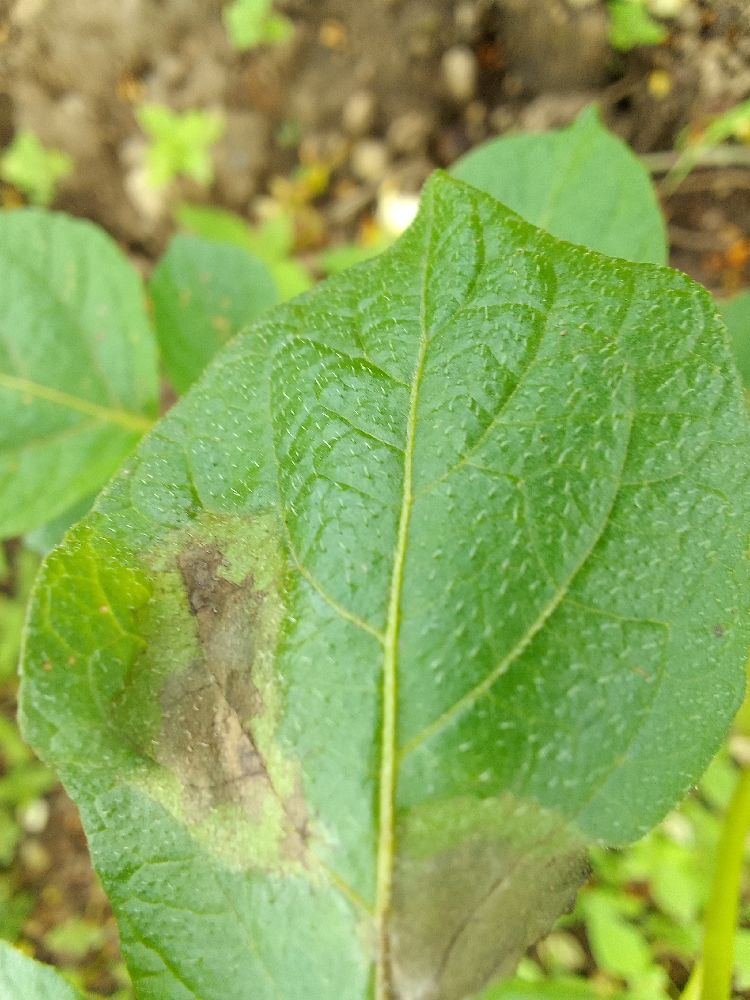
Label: Late blight